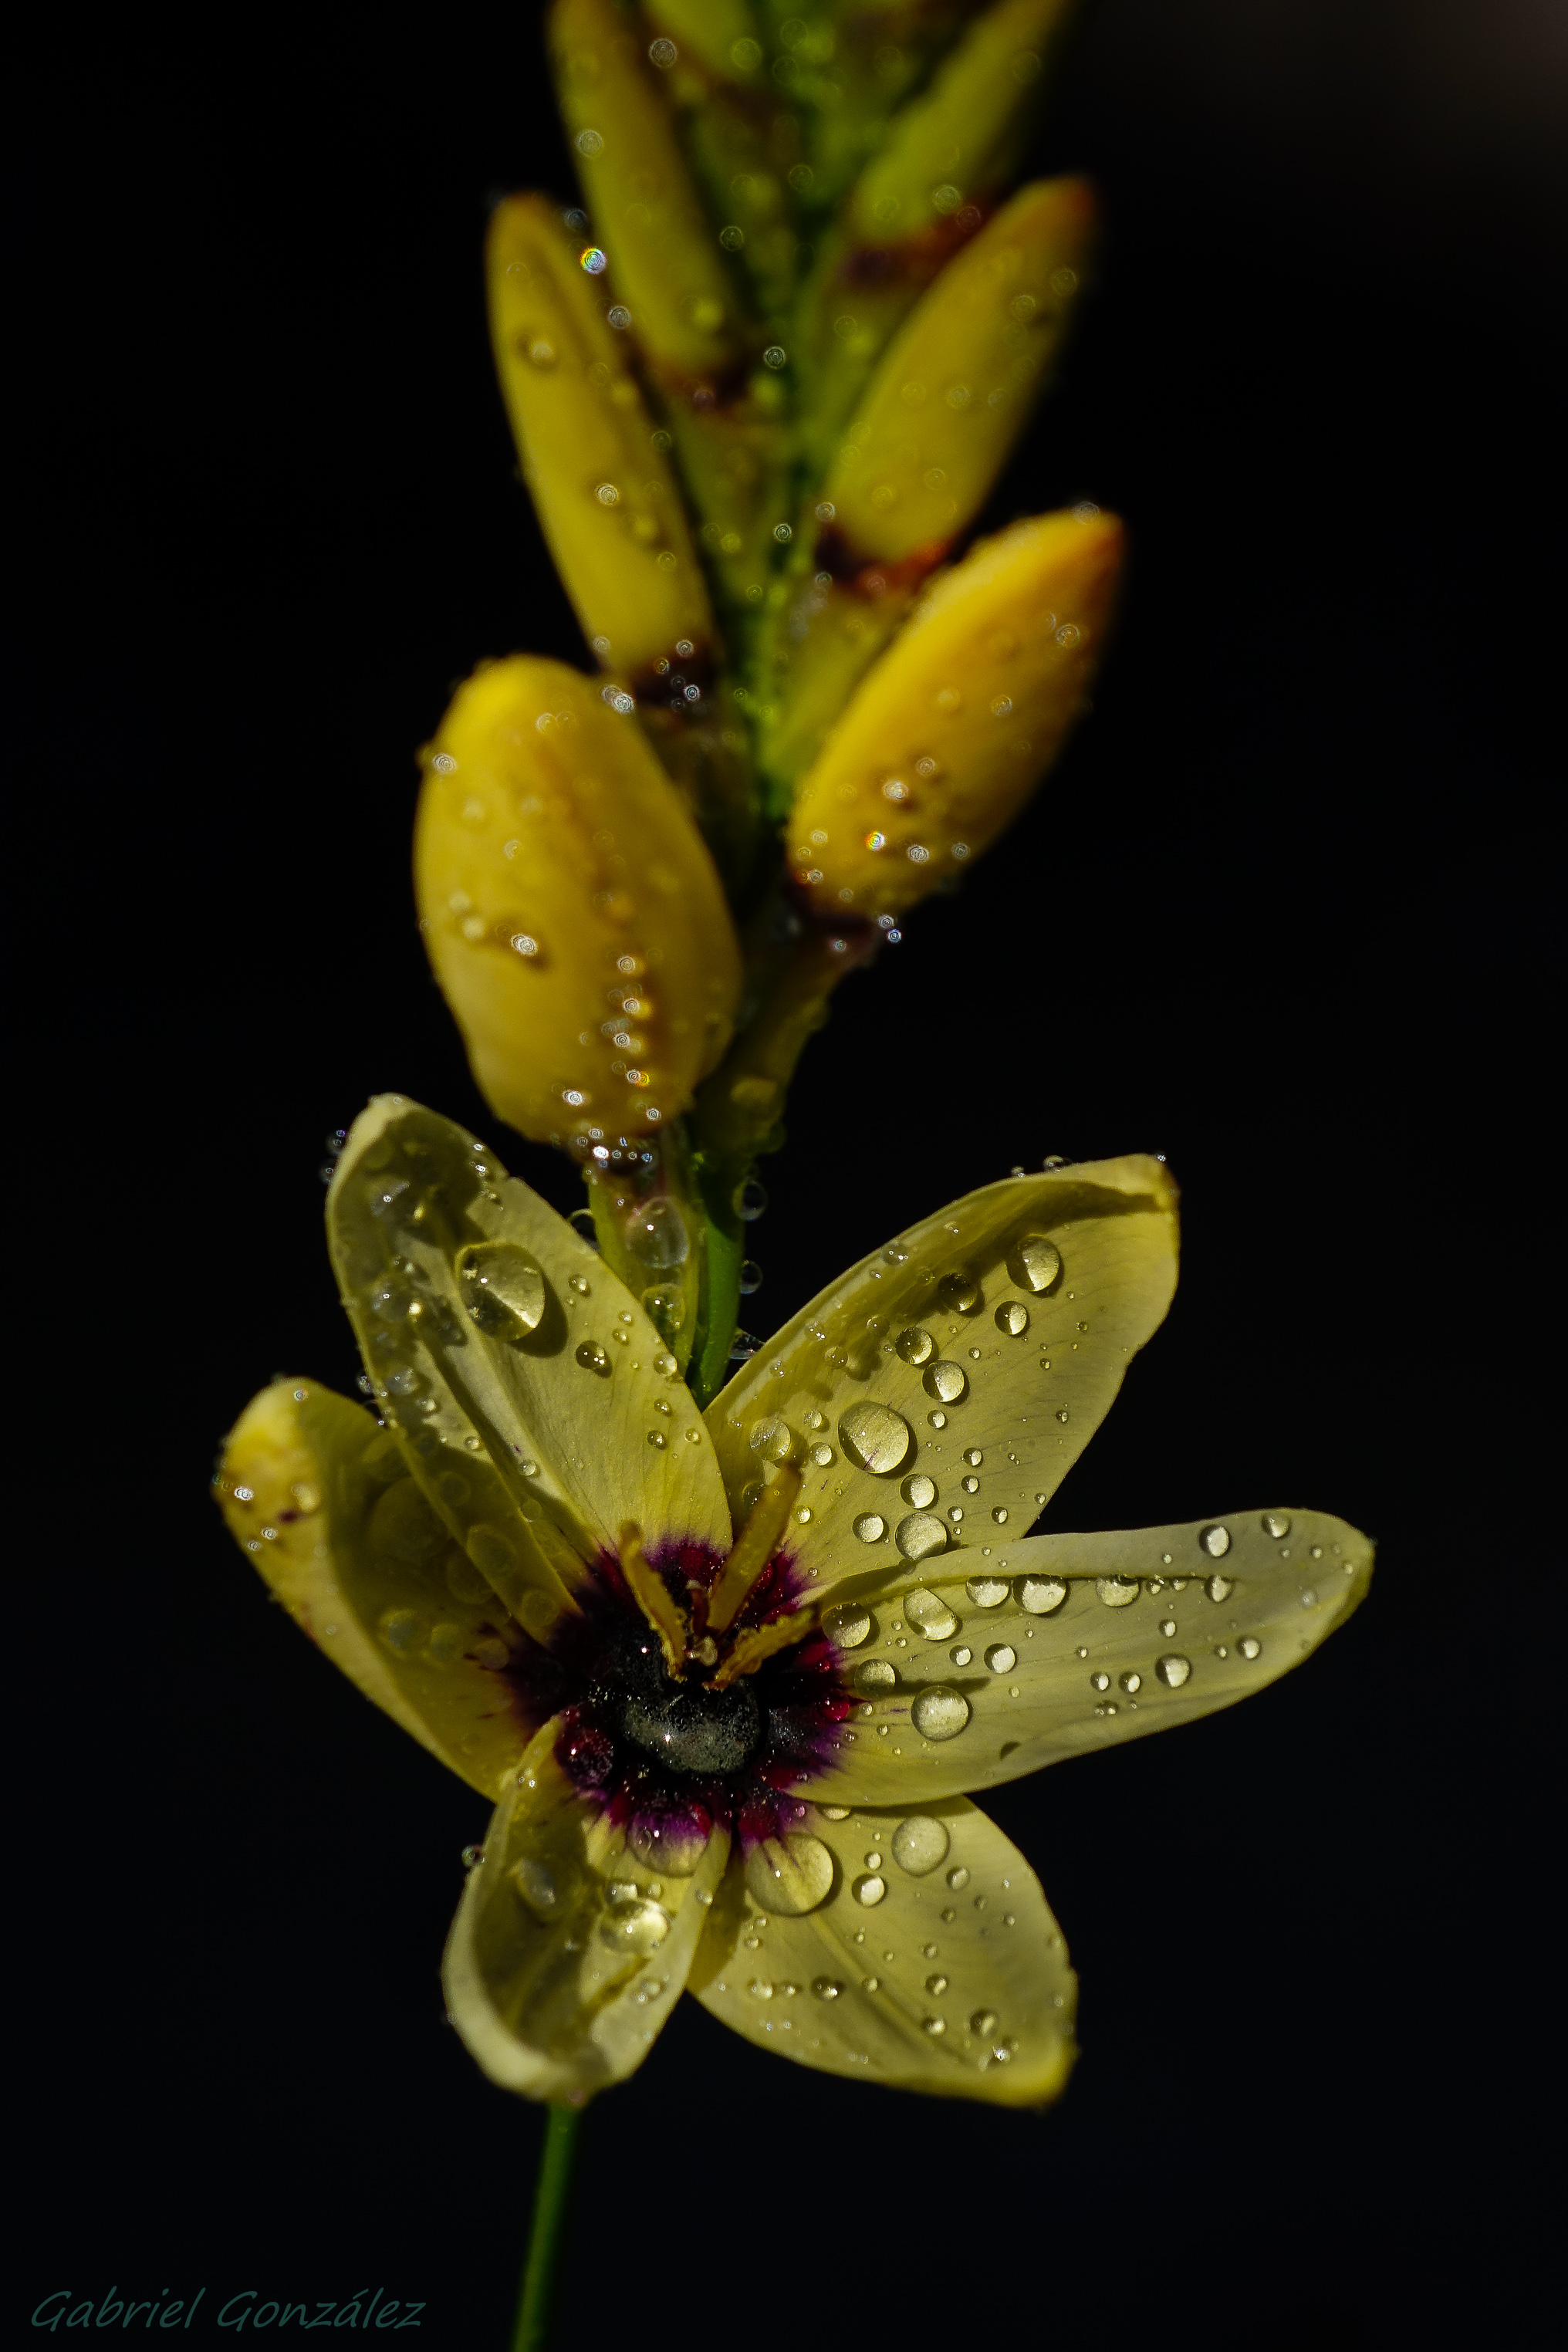
blossom, plant, photography, leaf, flower, petal, pollen, produce, macro, botany, yellow, flora, wildflower, flowers, close up, flores, lily, ggl1, gaby1, xovesphoto, sonyrx10, rx10, marumi, gphoto, xelodegalicia, marumidhc330, macro photography, gabrielcoru a, flowering plant, plant stem, land plant